Boundary microphone

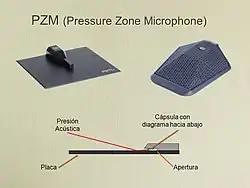
Two examples of different boundary mics (top) and a diagram of the elements of a boundary microphone. The diagram shows the location of the mic capsule, the plate, the aperture, and the pressure zone.

A conventional microphone placed on, or a few inches above, a hard boundary surface will pick up the desired direct sound as well as delayed sound reflecting off the boundary surface. The direct and delayed reflected sounds will combine at the microphone to create comb filtering, with constructive and destructive interference causing peaks and valleys in the frequency response. The delay time of the reflection for most microphones would be in the range of 0.1 to 1 milliseconds, corresponding to cancellation frequencies of a few kilohertz and octave multiples. Since these frequencies are audible, the cancellation effects are also audible and are said to "color" the resulting audio signals. An approach was described by Roger Anderson and Bob Schulein in 1971 using a microphone stand to place the microphone near the floor Another implementation of this approach was patented in 1973 by Lou Burroughs of ElectroVoice